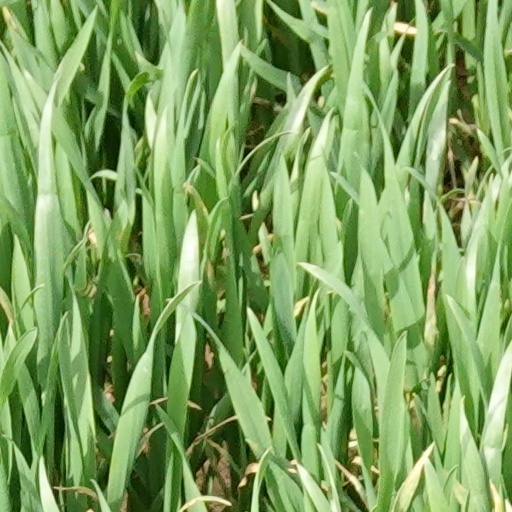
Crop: wheat